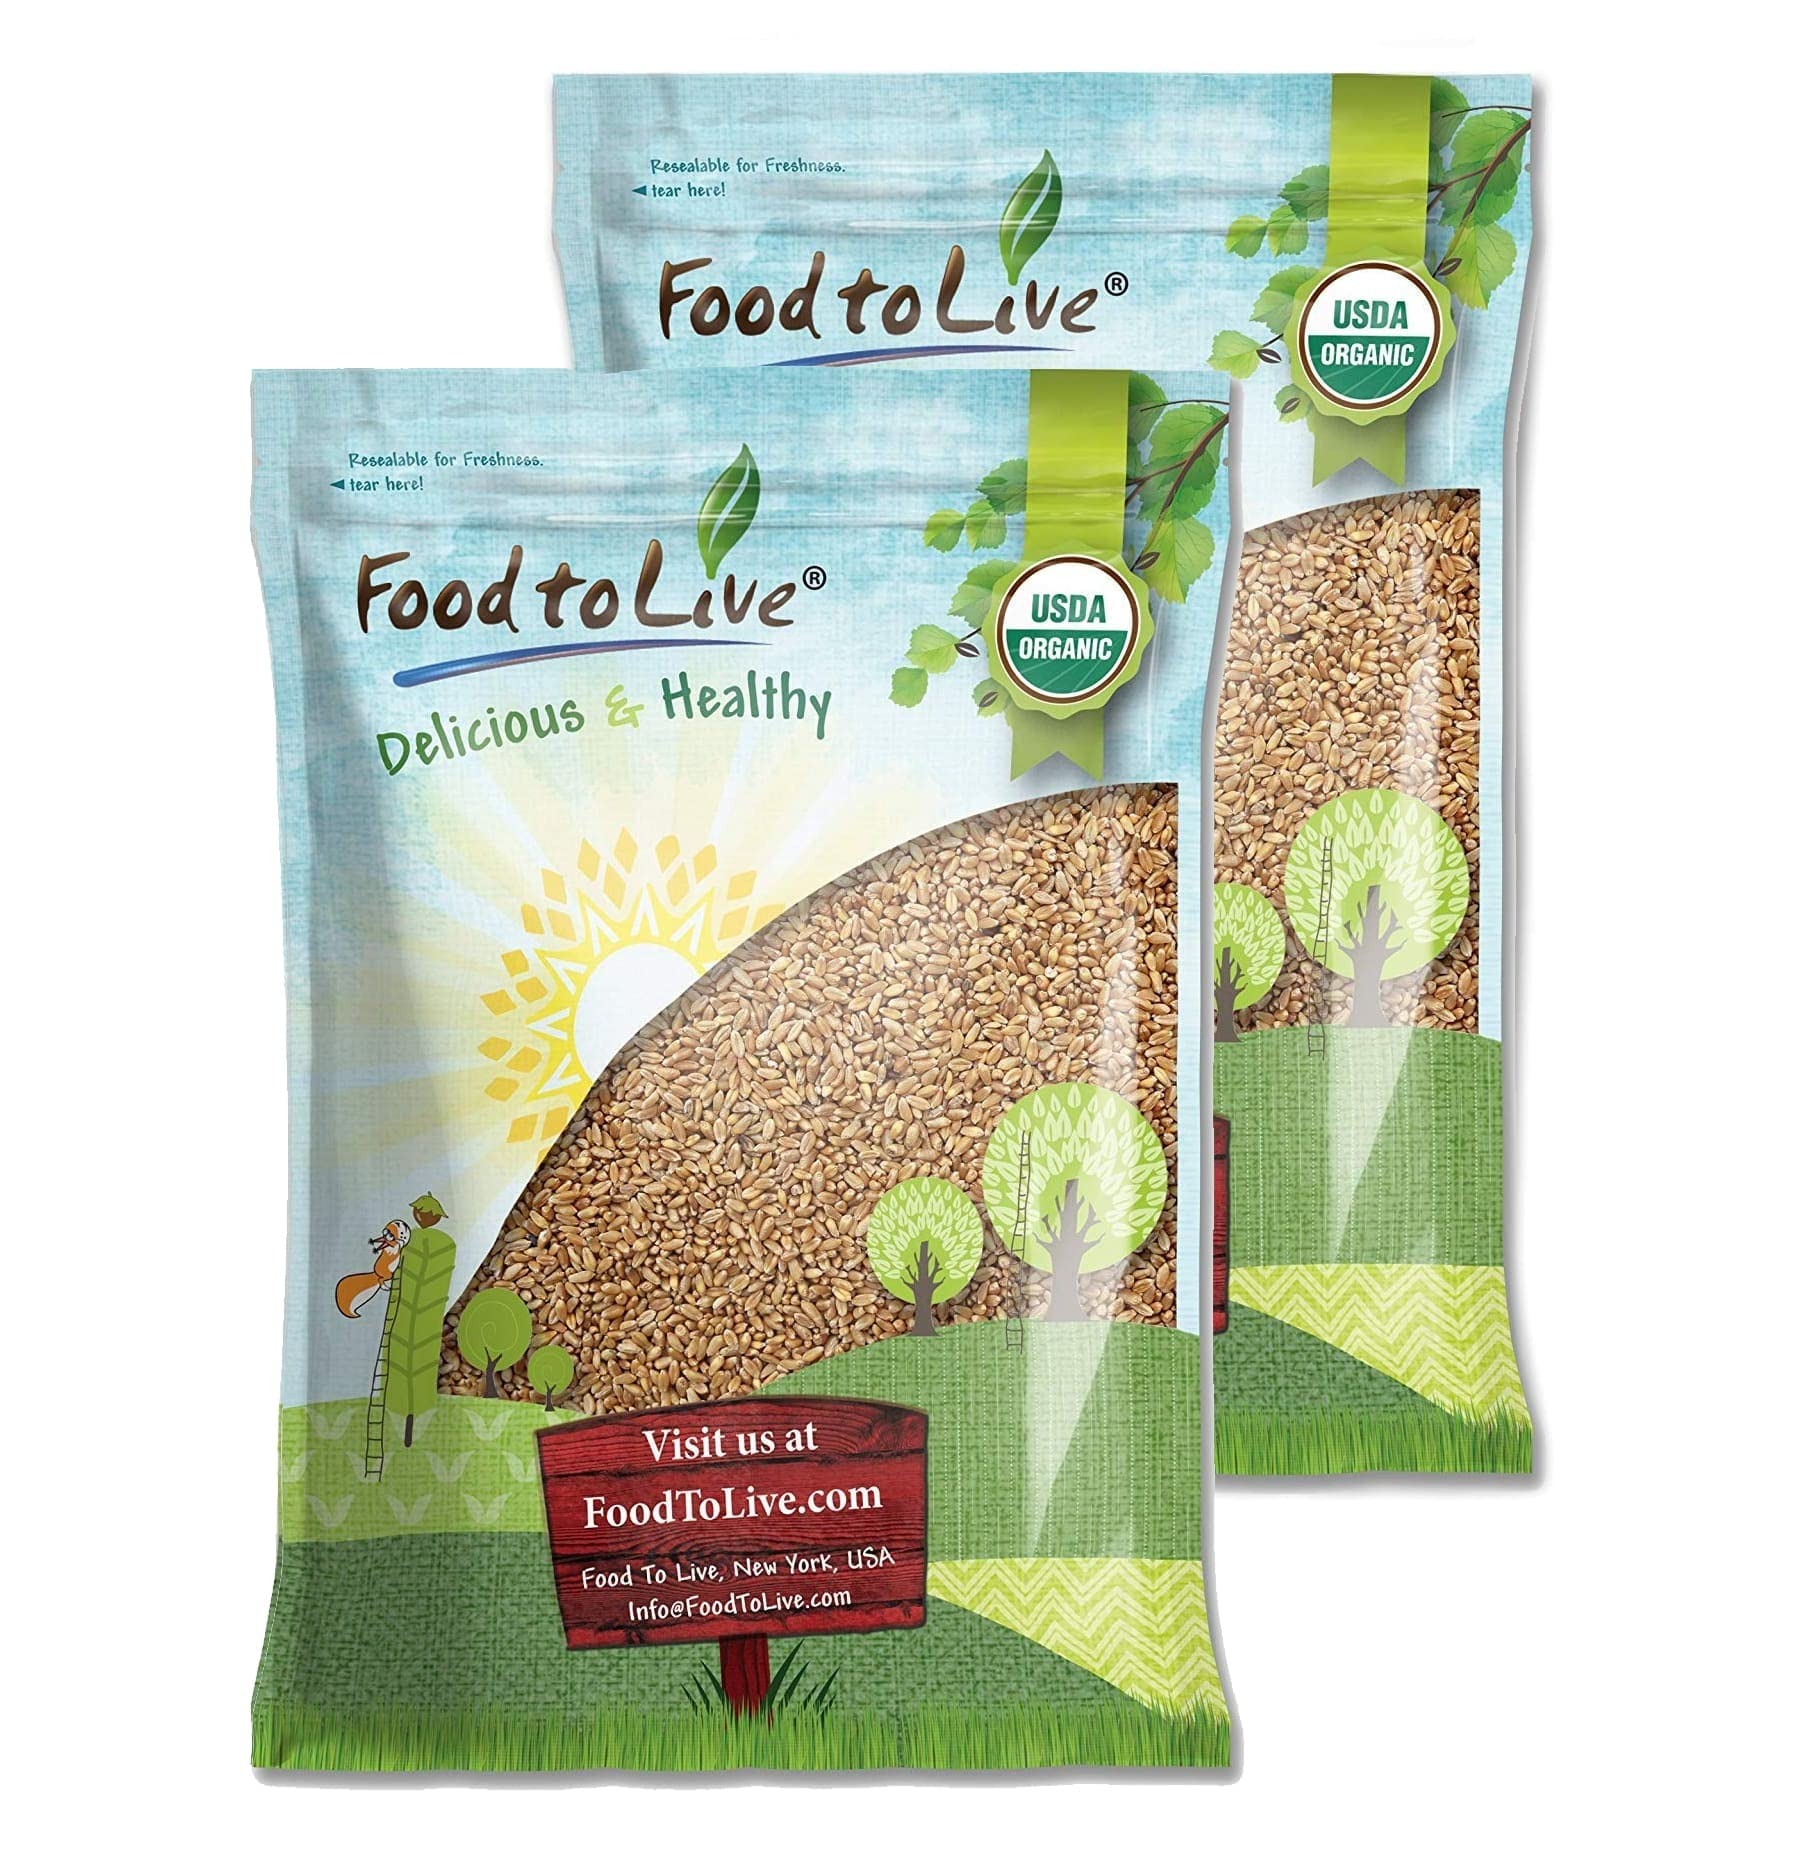
Item Name: Food to Live - Organic Hard Red Wheat Berries, 25 Pounds Non-GMO, Kosher, Raw, Sproutable, Vegan, Sodium and Sugar Free
Bullet Point 1: ✔️ Food to Live Organic Hard Red Wheat Berries are perfect for sprouting and growing your own wheatgrass.
Bullet Point 2: ✔️ Produced by certified organic farmers without the use of any dangerous chemicals.
Bullet Point 3: ✔️ Organic product processed and packed in accordance with the highest quality standards.
Bullet Point 4: ✔️ Wheatgrass will provide you with a boost of protein and a variety of other nutrients.
Bullet Point 5: ✔️ The berries are guaranteed to sprout and give you several crops of delicious wheatgrass.
Product Description: Wheat berries are amazing in many ways. They are delicious if cooked right and you can use them to grow wheatgrass, which is even more delicious. They offer a great number of health benefits to everyone and can be integrated into any diet. Organic Hard Red Wheat Berries from Food to Live are a high quality product created with love and care. We buy produce only from the most reliable organic farmers who use advanced technology to grow and process wheat without using any toxins. Nutritional Value Cooked wheat berries are a great source of protein and dietary fiber. They are also rich in essential minerals (selenium, manganese, phosphorus, magnesium) and B vitamins. The nutritious value of wheatgrass is even greater. It will provide you with a huge dose of antioxidants. Directions Organic Hard Red Wheat Berries will make a great addition to your pantry regardless of whether you want to sprout them or not. Cooked wheat berries can be eaten on their own, added to salads, or used in a variety of dishes flavored with exotic spices. Wheatgrass tastes best in salads and sandwiches. You can also use it to make a healthy green juice. This product is processed in a facility that also processes tree nuts.
Value: 400.0
Unit: Ounce

Price: 72.95